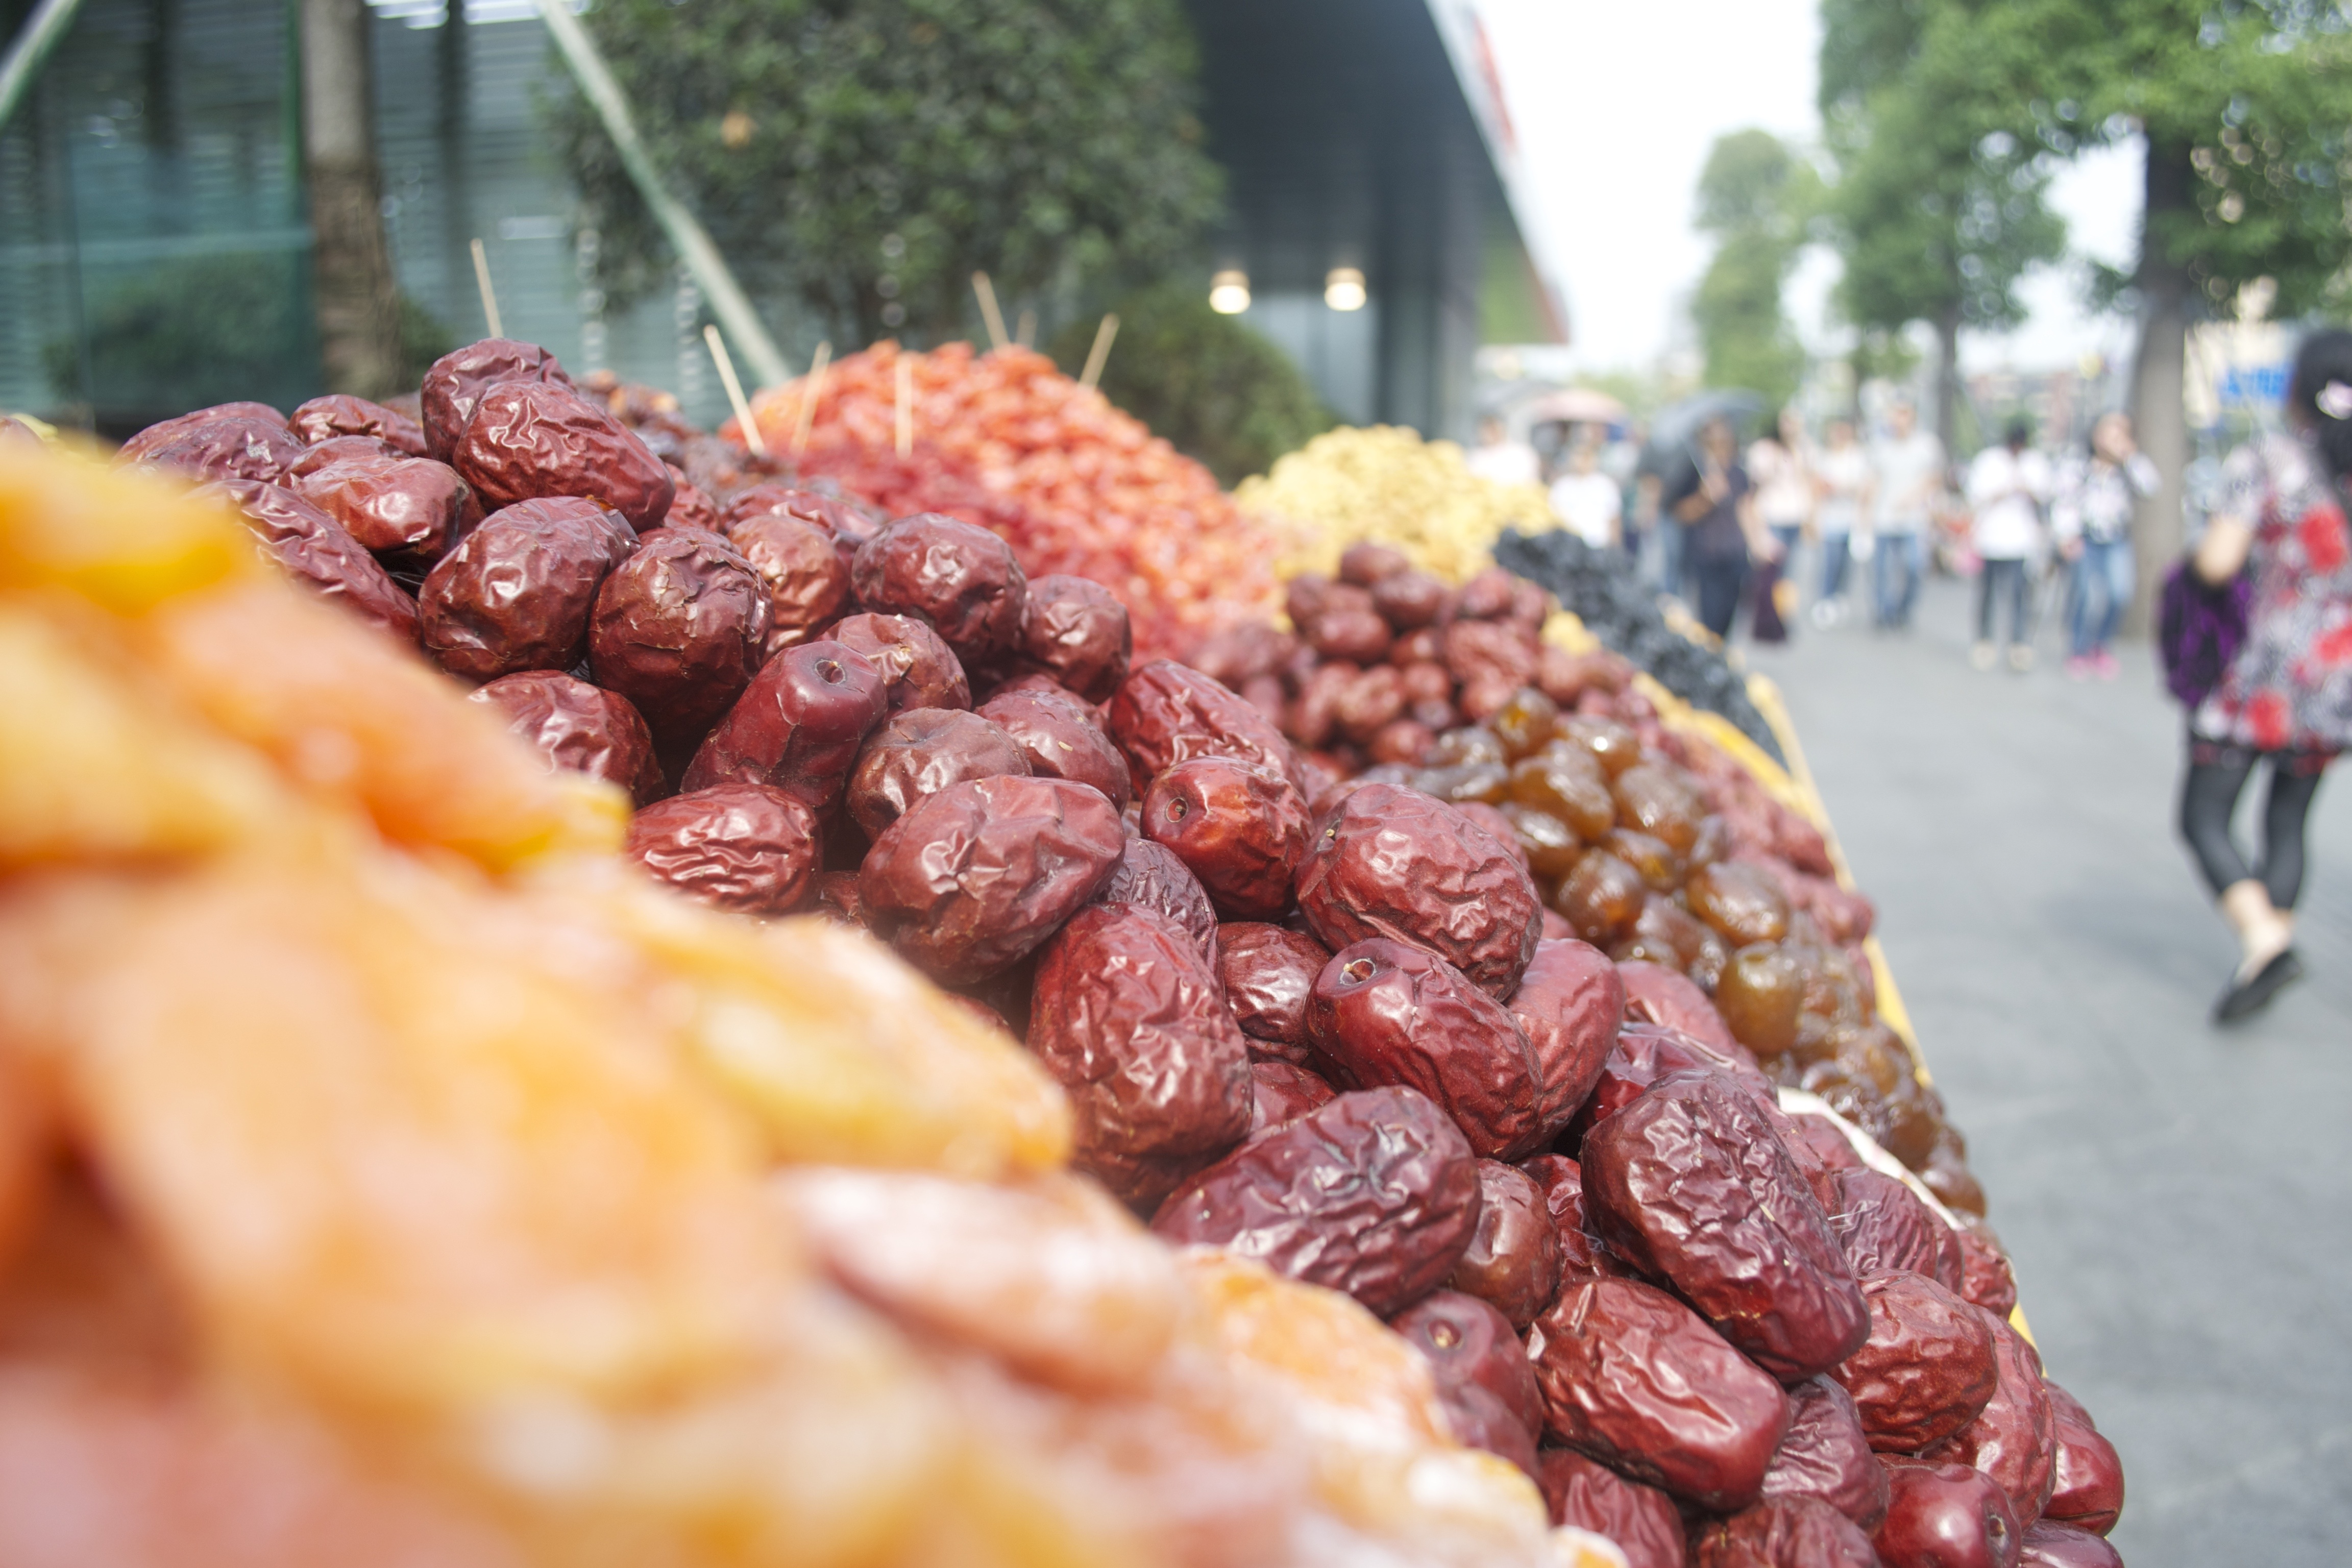
plant, street, fruit, dish, meal, food, produce, meat, cuisine, china, dried fruit, seafood boil